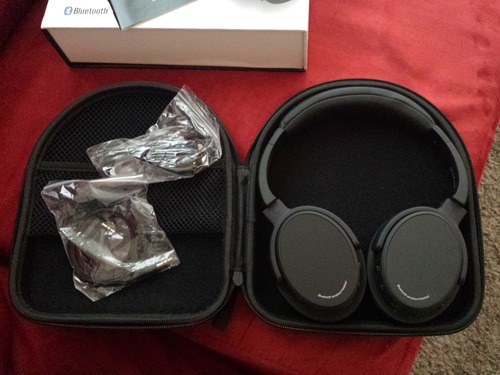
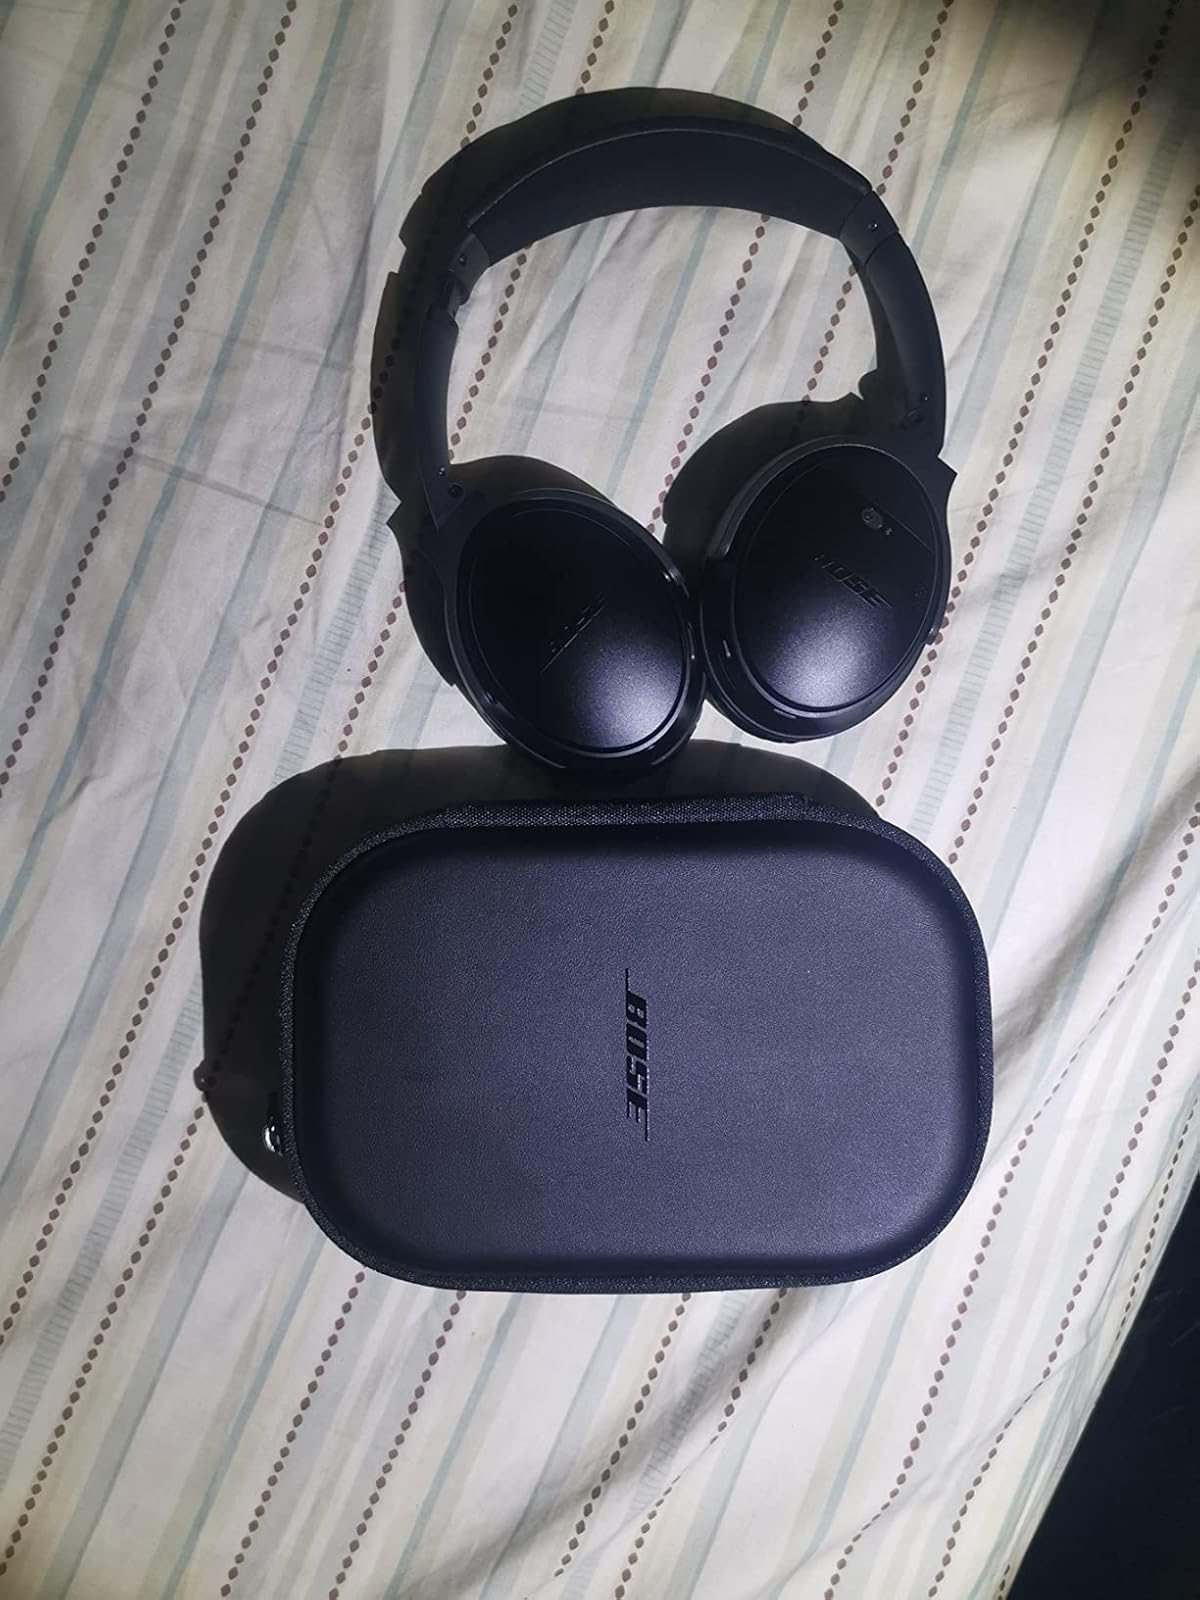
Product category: headphones
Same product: no